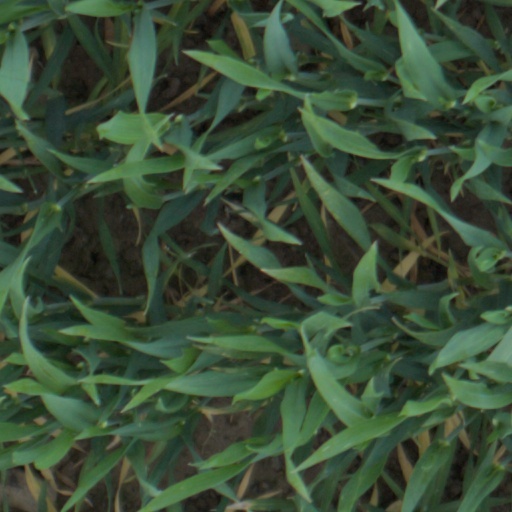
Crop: wheat